Lancia Fulvia

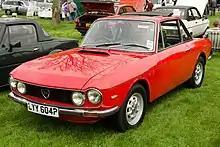
Lancia Fulvia Coupé 3

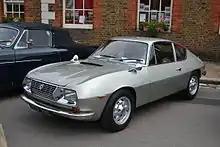
Series I Fulvia Sport 1.3 S

The Fulvia Coupé was a compact two-door, three-box coupé introduced in 1965. Like the saloon it was designed in-house by Piero Castagnero, using a wheelbase shorter than its sedan counterpart. As the last Fulvia model to be discontinued, the coupe was ultimately replaced in 1977 by a 1.3-litre version of the Beta Coupé.